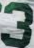
Number: 3